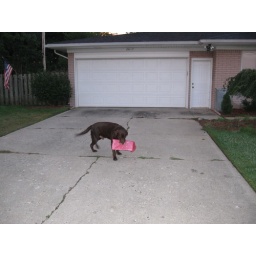
With paper in mouth, Chip waits for me to come along into the house right behind him.